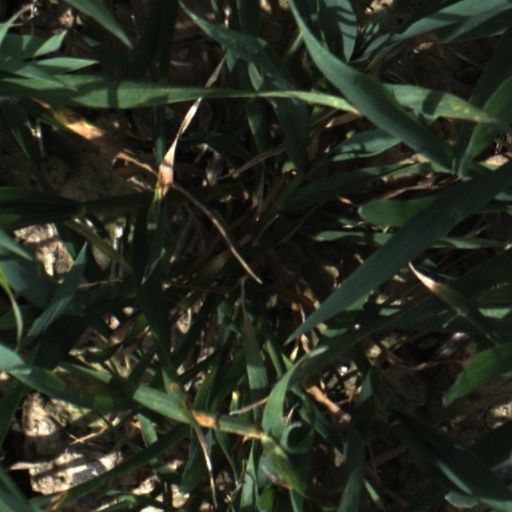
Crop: wheat